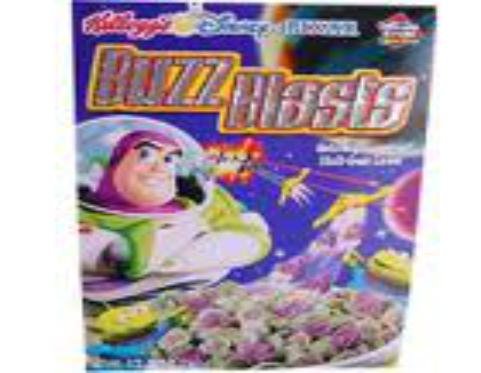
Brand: Buzz Blasts
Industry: Food